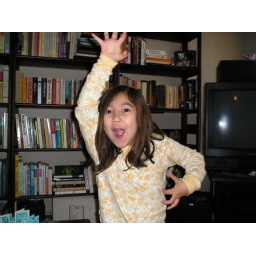
monkeyin' around at the monkey house